Battle of Hallue

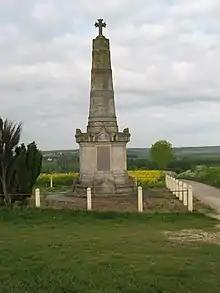
"Colonne Faidherbe" memorial

On the next day, 24 December at 9 am, the French artillery launched a cannonade to Béhencourt without any Prussian reply. General Faidherbe made up his mind to retreat. The withdrawal, protected by a line of retarding units, began at about 2 pm. The Prussians would only start the pursuit on the following day, 25 December. At that time, the French Army was arriving at Bapaume.